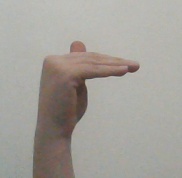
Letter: khaa